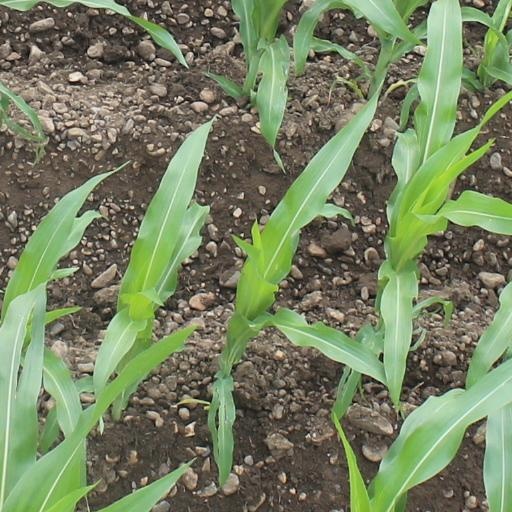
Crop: maize; corn